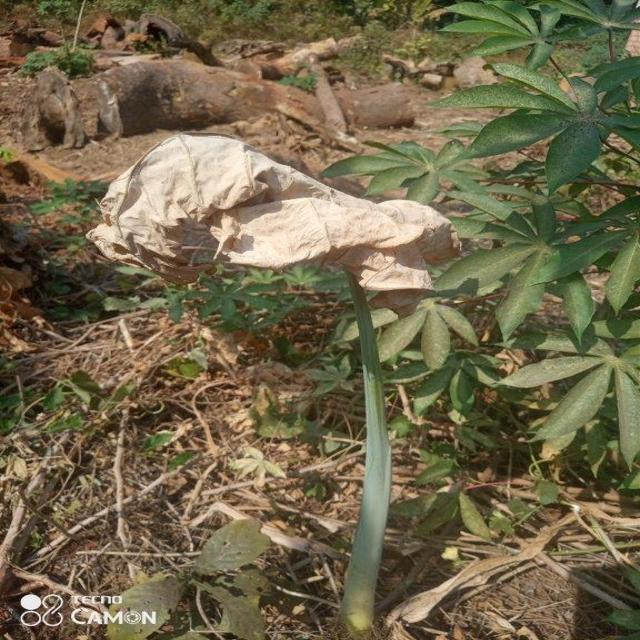
Label: Late_Blight